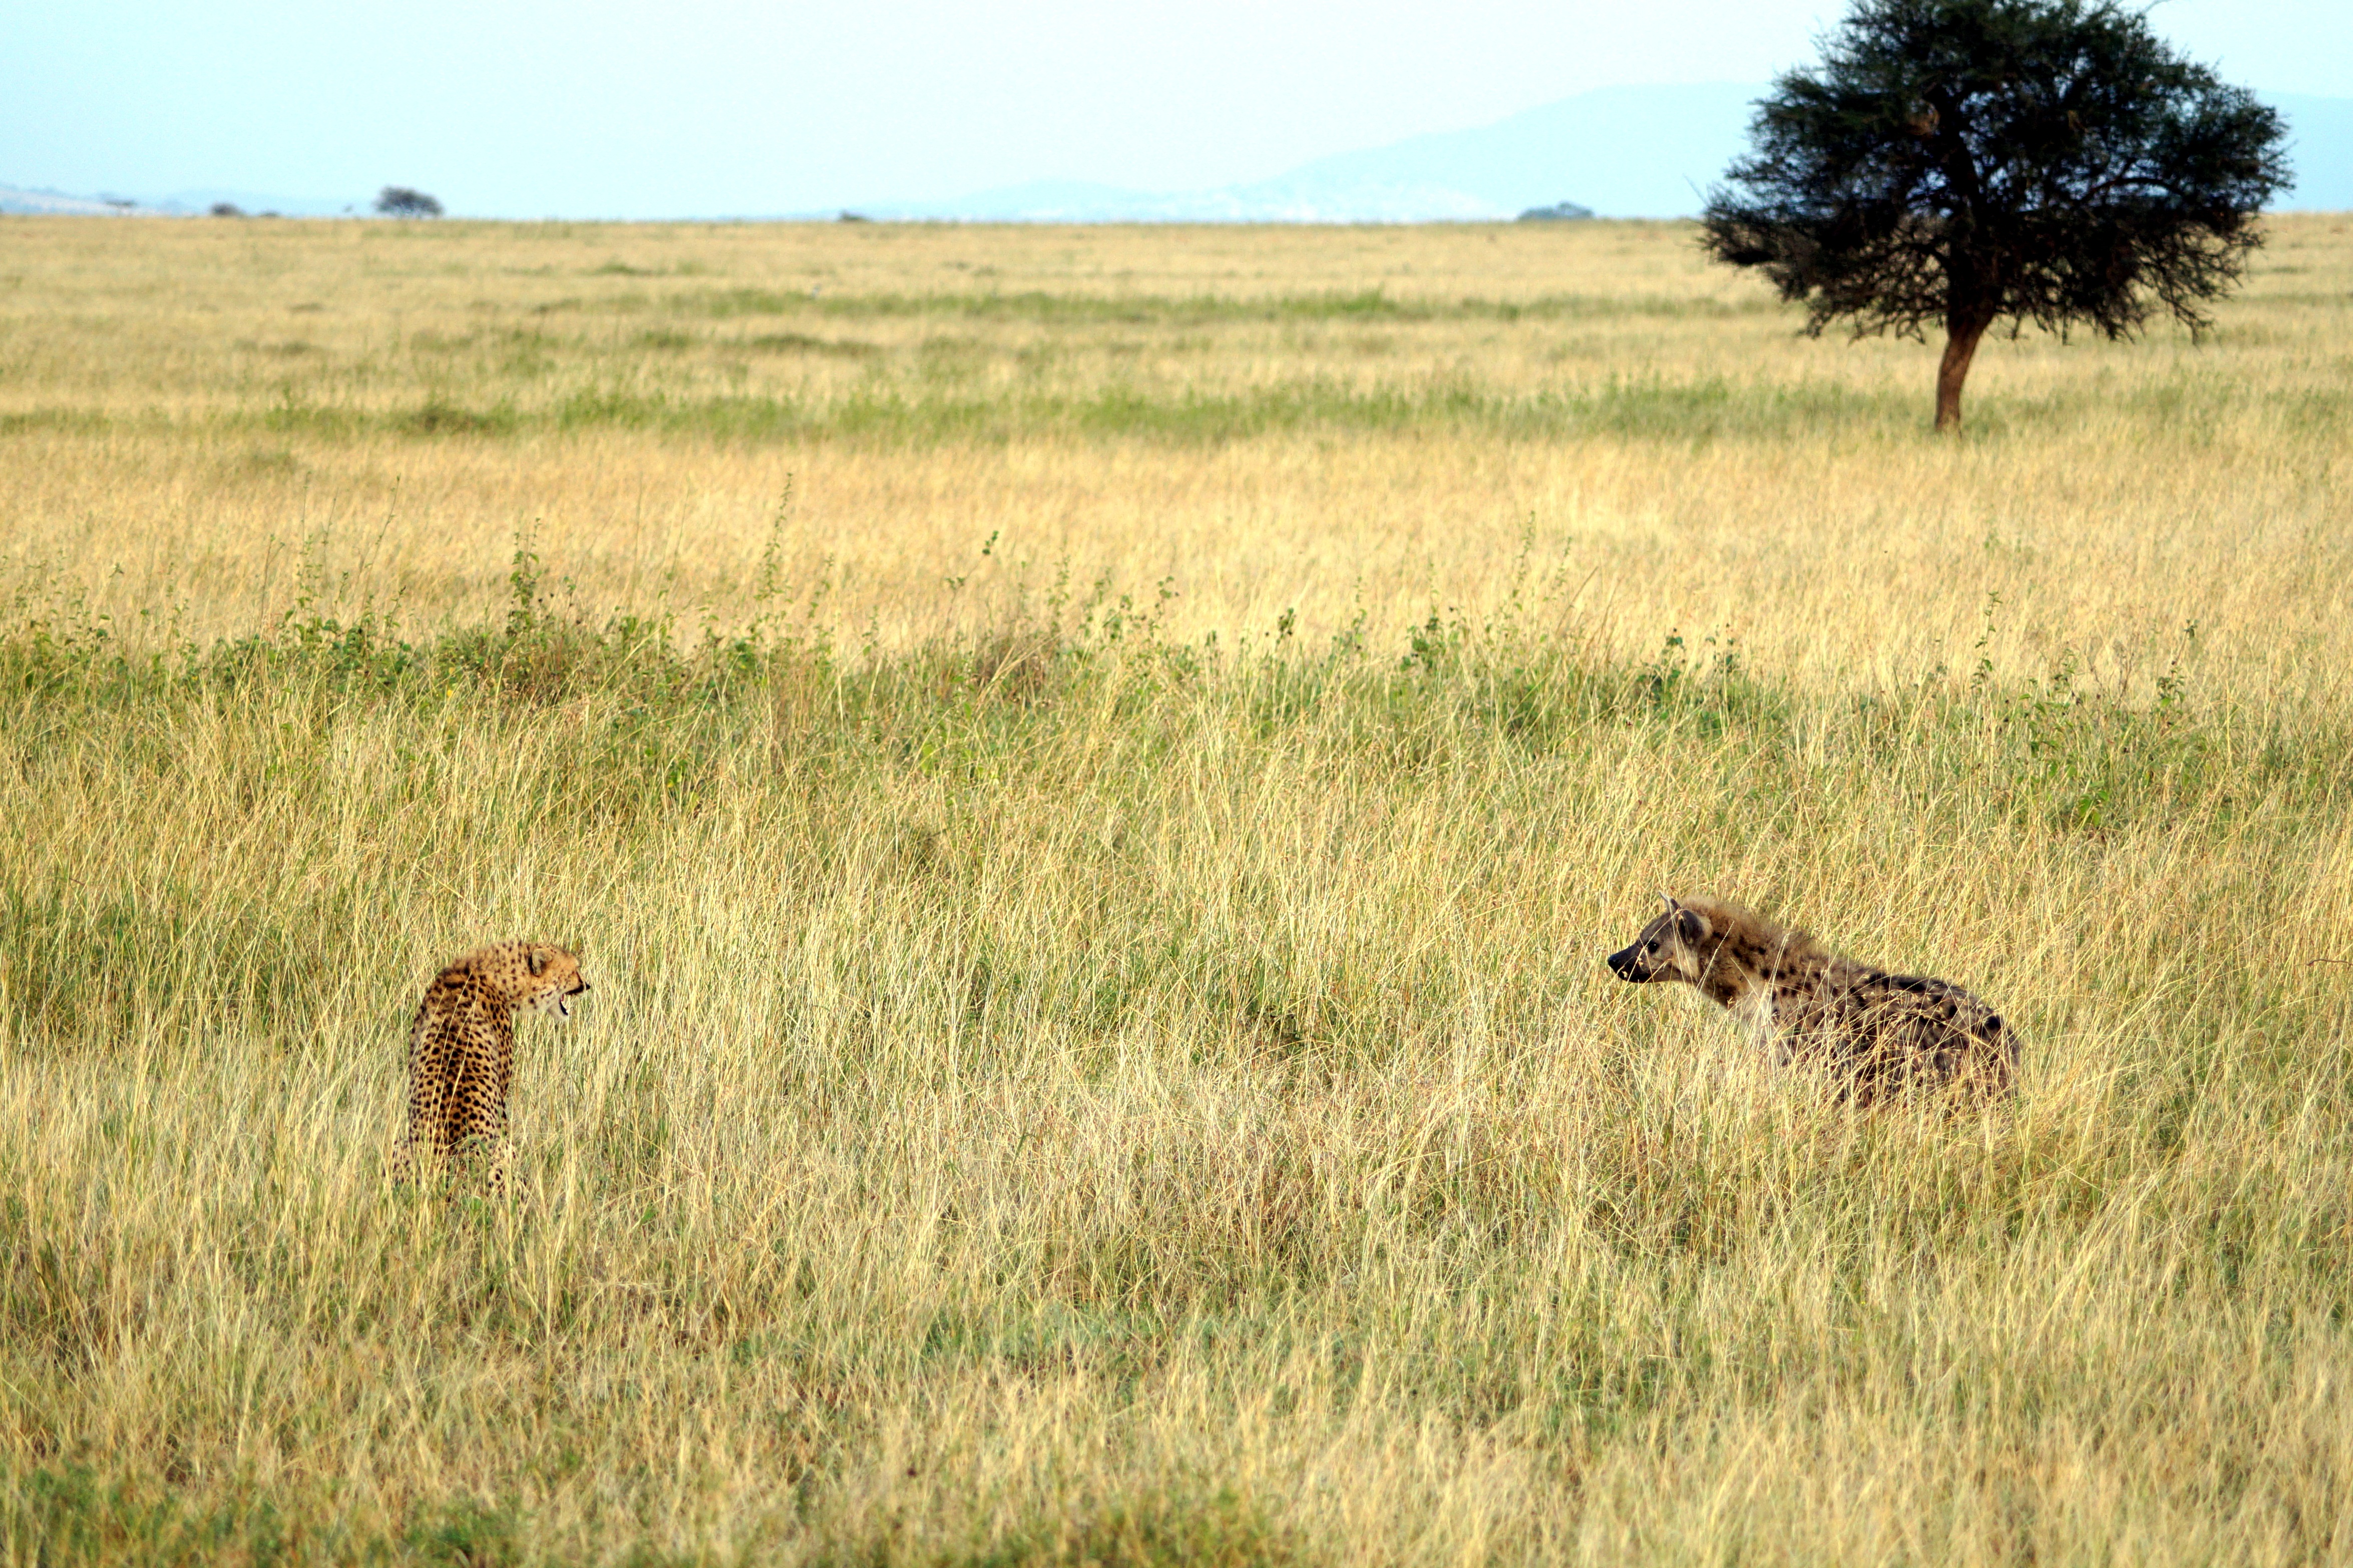
field, prairie, adventure, animal, wildlife, mammal, fauna, savanna, plain, cheetah, grassland, habitat, hyena, tooth, safari, ecosystem, serengeti, aggressive, defense, fangs, steppe, defend, natural environment, small to medium sized cats, cat like mammal, rivals